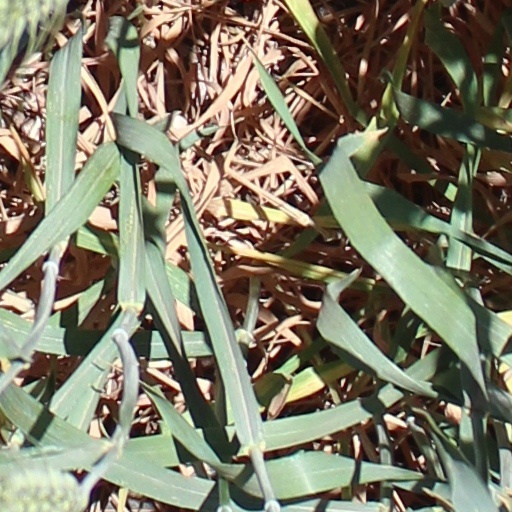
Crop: wheat